Storm Adrian

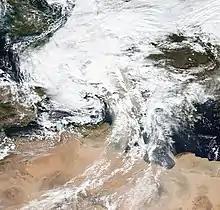
Windstorm Adrian strengthening over the Western Mediterranean Sea

Storm Adrian (also known as Vaia) was an intense Mediterranean storm which brought severe conditions to Northern Italy and surrounding regions. it was one of the costliest of the 2018-19 named storms, causing £2.9 billion (≥ €3.3 billion) in damages. It formed over the western Mediterranean Sea on October 28, becoming the sixth named storm of the season and the first named storm of the season for Météo-France. The storm made landfall in Corsica on 29 October with powerful wind gusts in excess of , winds the equivalent of a Category 3 hurricane. The storm made landfall along the French Riviera later that day, bringing high winds, heavy rain, thunderstorms and a severe storm surge along the south coast of France, causing coastal erosion in Nice. The storm's weather front brought similar problems to northern Italy and the Adriatic coast. Throughout Italy, 11 fatalities were reported. The storm damaged the Basilica of San Marco and left 75% of Venice underwater, but it also caused devastating damage to the Alpine forests south of the Dolomites. Additionally, as Storm Adrian pulled north, Central France experienced a winter storm with snowfall totals in excess of in higher elevations. The wintry weather cut power to 200,000+ and resulted in traffic chaos.